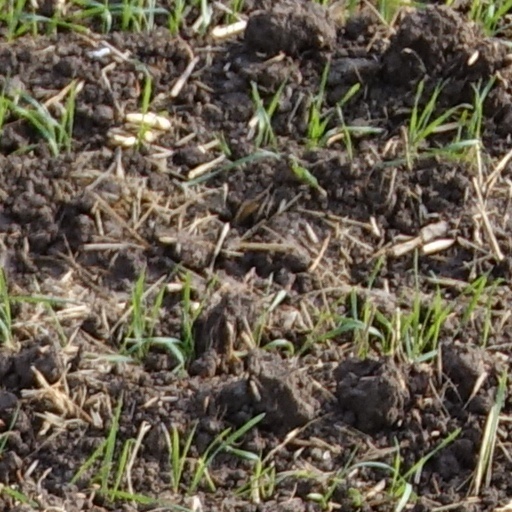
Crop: wheat